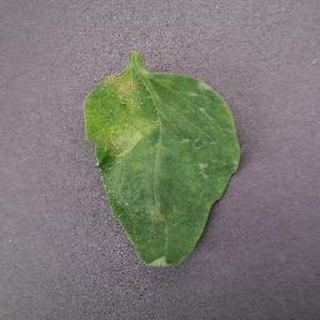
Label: tomato_late_blight